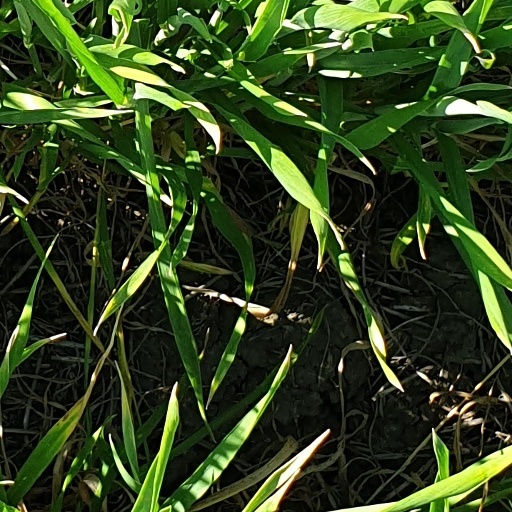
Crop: wheat